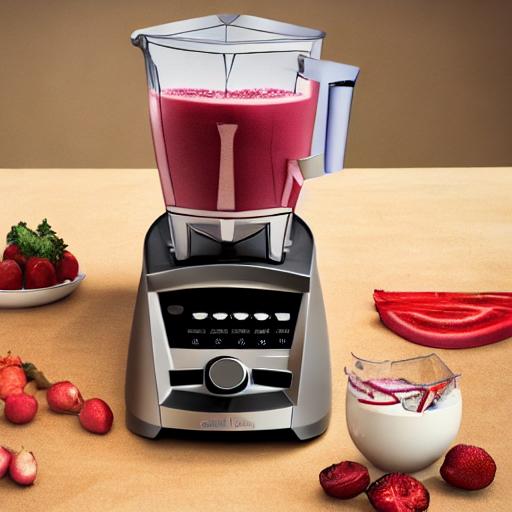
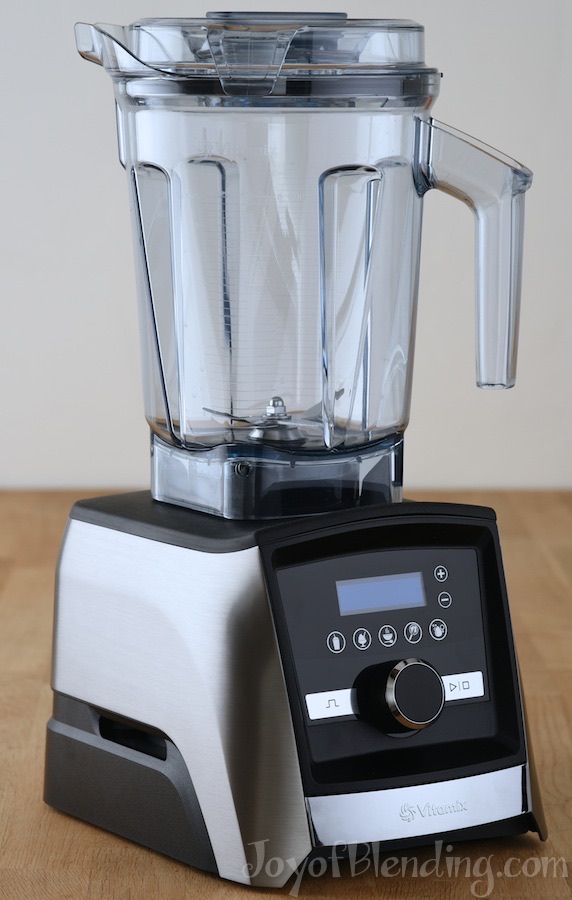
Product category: items_blender
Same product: no